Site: saxony
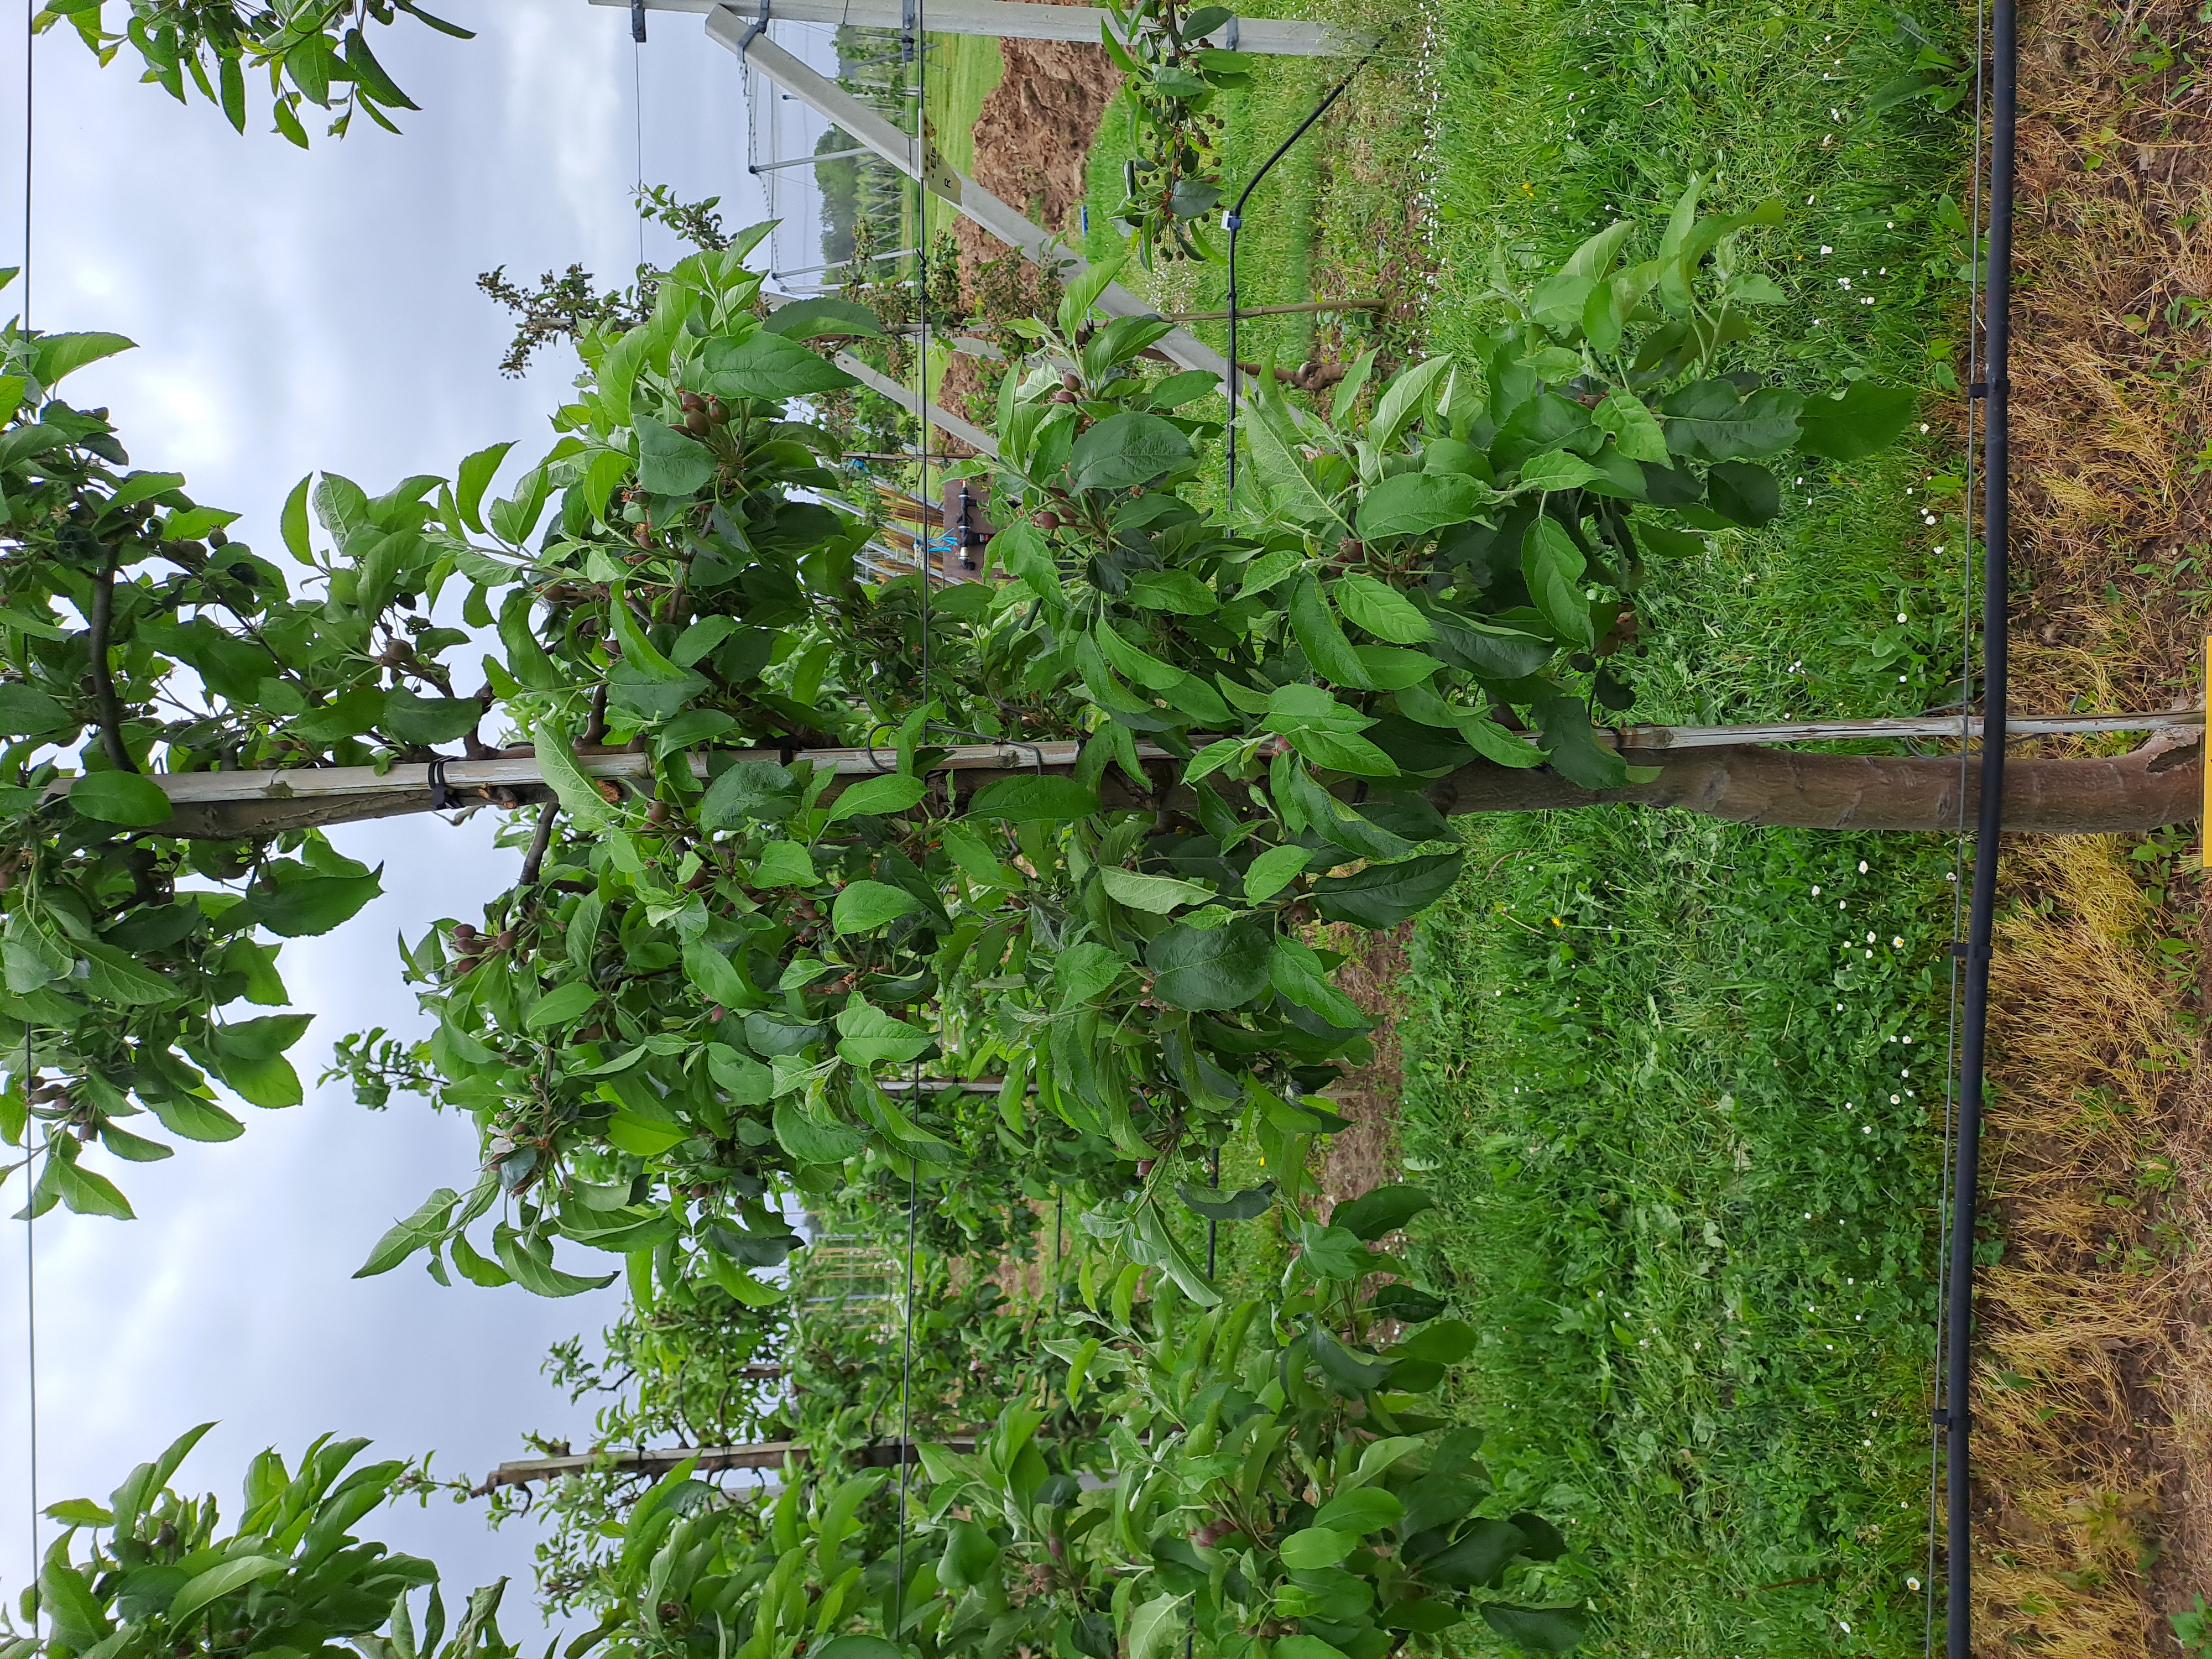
Growth stage (BBCH 71/72): Development of fruit